Long-tail boat

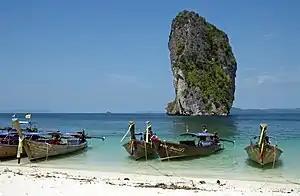
Long-tail boats in Poda island, Krabi, Thailand.

The long-tail boat is a type of watercraft native to Southeast Asia that uses a common automotive engine as a readily available and maintainable powerplant. A craft designed to carry passengers on a river may include a lightweight, long canoe hull, up to 30 metres long, and a canopy. There is much variation among these boats, some have evolved from traditional craft types, while others have a more improvised look—the sole defining characteristic is a second-hand car or truck engine.